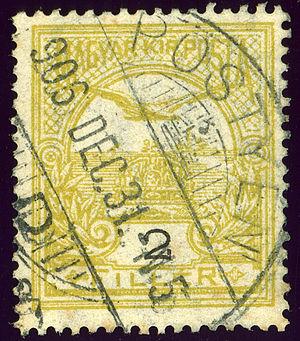
Piešťany est une ville située au bord du Váh, dans l'ouest de la Slovaquie. Sa population est de 29 800 habitants.